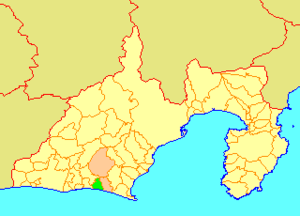
Ōsuka est un ancien bourg situé dans le district d'Ogasa au Japon.